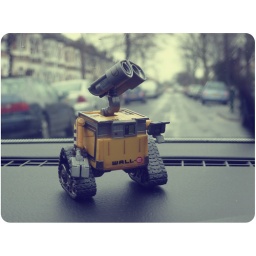
I think little Wall-e enjoyed the little drive in the car today. He kept looking into the dull sky &amp;amp; rain